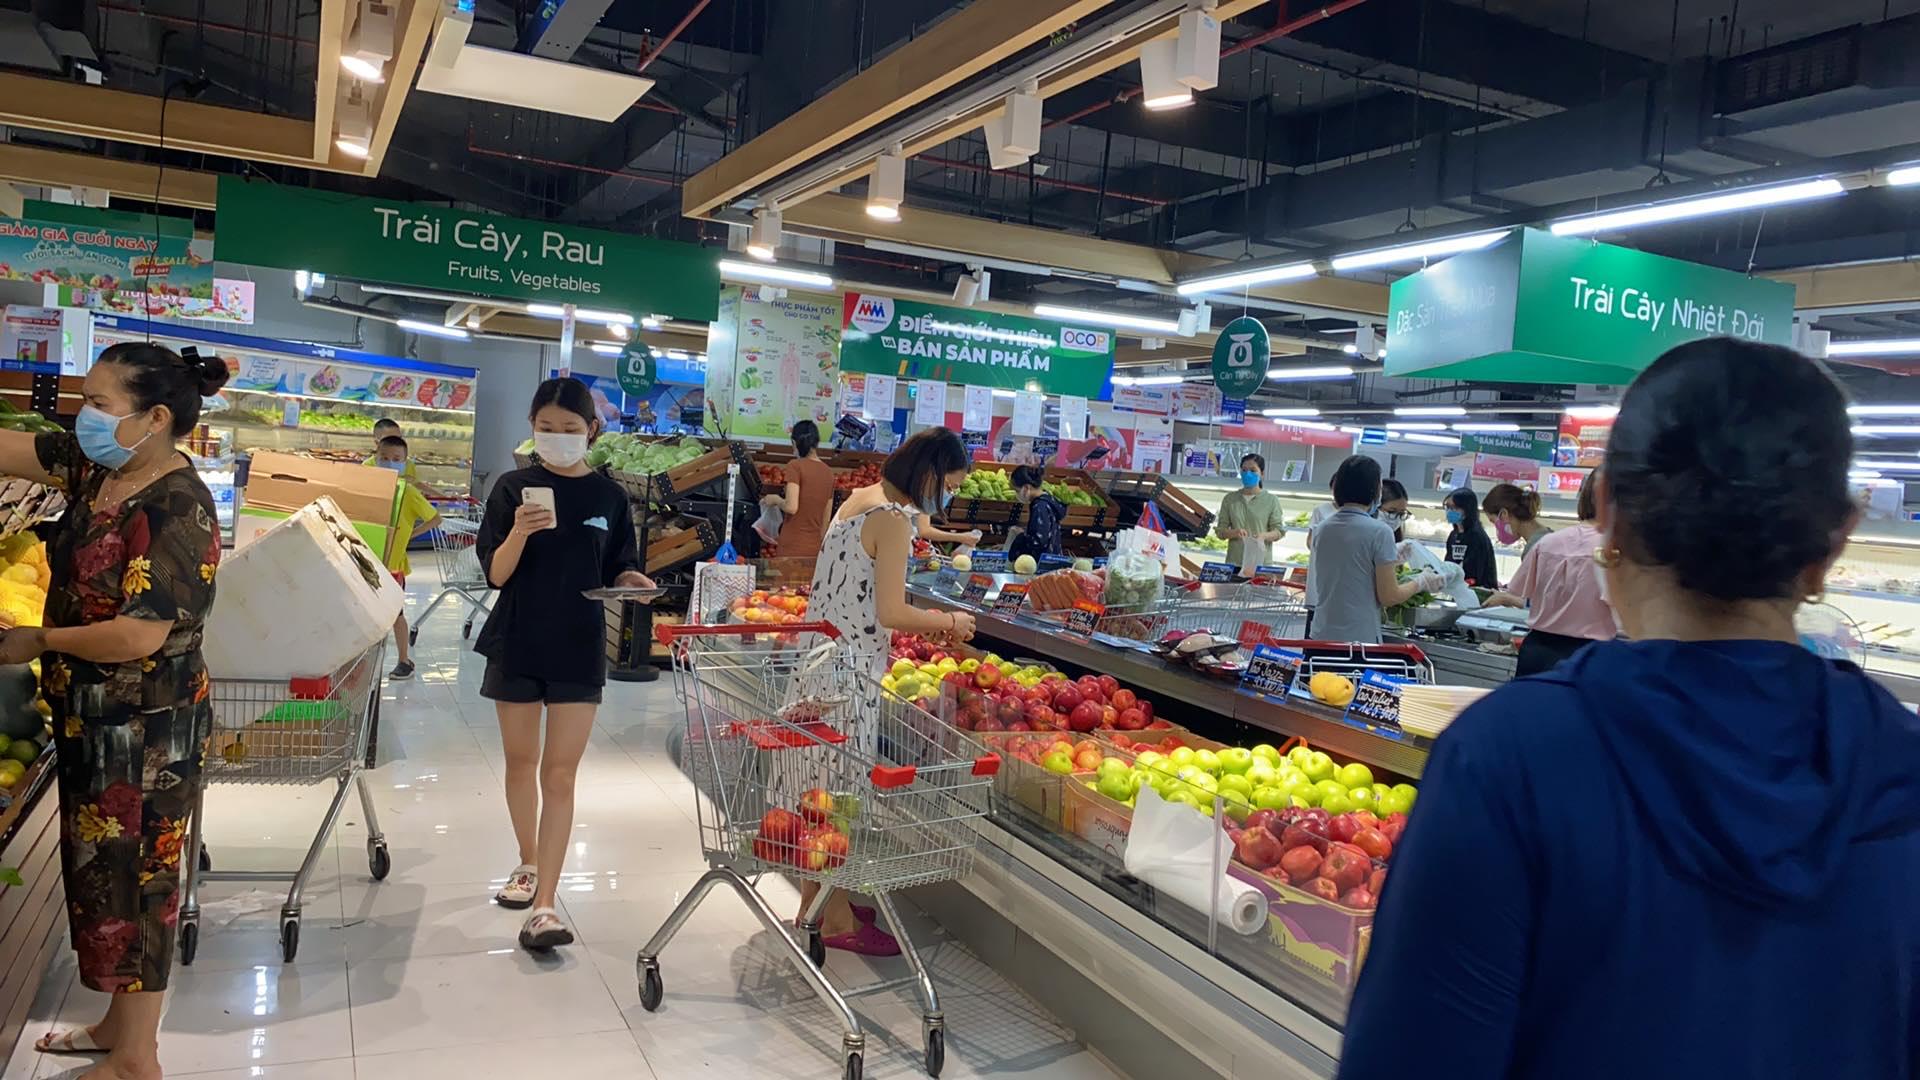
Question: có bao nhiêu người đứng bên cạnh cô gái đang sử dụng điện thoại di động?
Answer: có hai người đang đứng bên cạnh cô gái